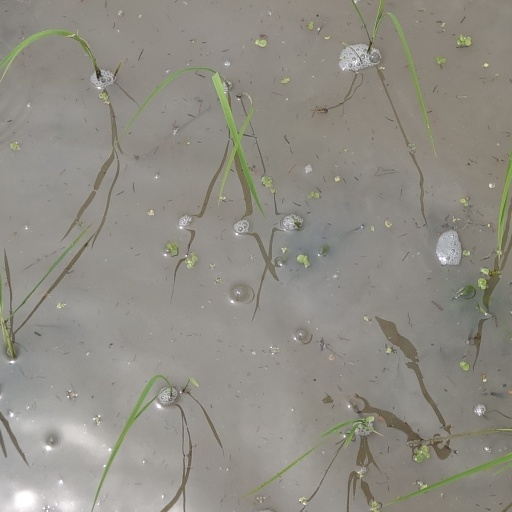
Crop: rice